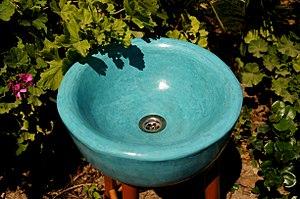
Le tadelakt ou tadellakt est un enduit-stuc traditionnel de la culture du Maroc, et de l'artisanat marocain, lisse, doux, imperméable, fongicide, et brillant, à base de chaux de Marrakech, d'eau de chaux, et de savon noir, teinté de pigments colorés, traditionnellement utilisé pour étancher les citernes d'eau, ou en artisanat d'art et arts décoratifs, pour enduire et étancher des fontaine, bassin, piscine, vasque, évier, hammam, salle de bains, des sols, murs, toits, et des façades, de riads, ou de palais marocain...